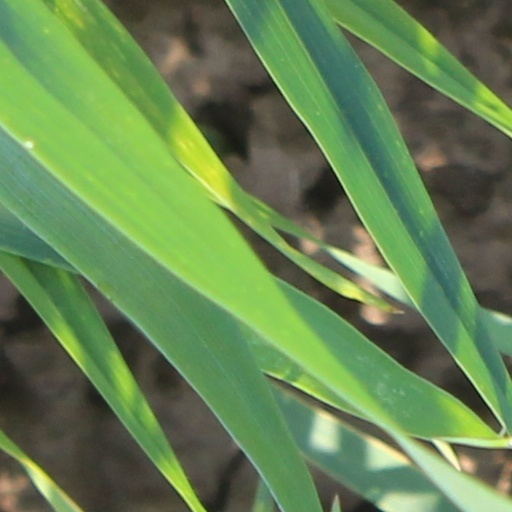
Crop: wheat